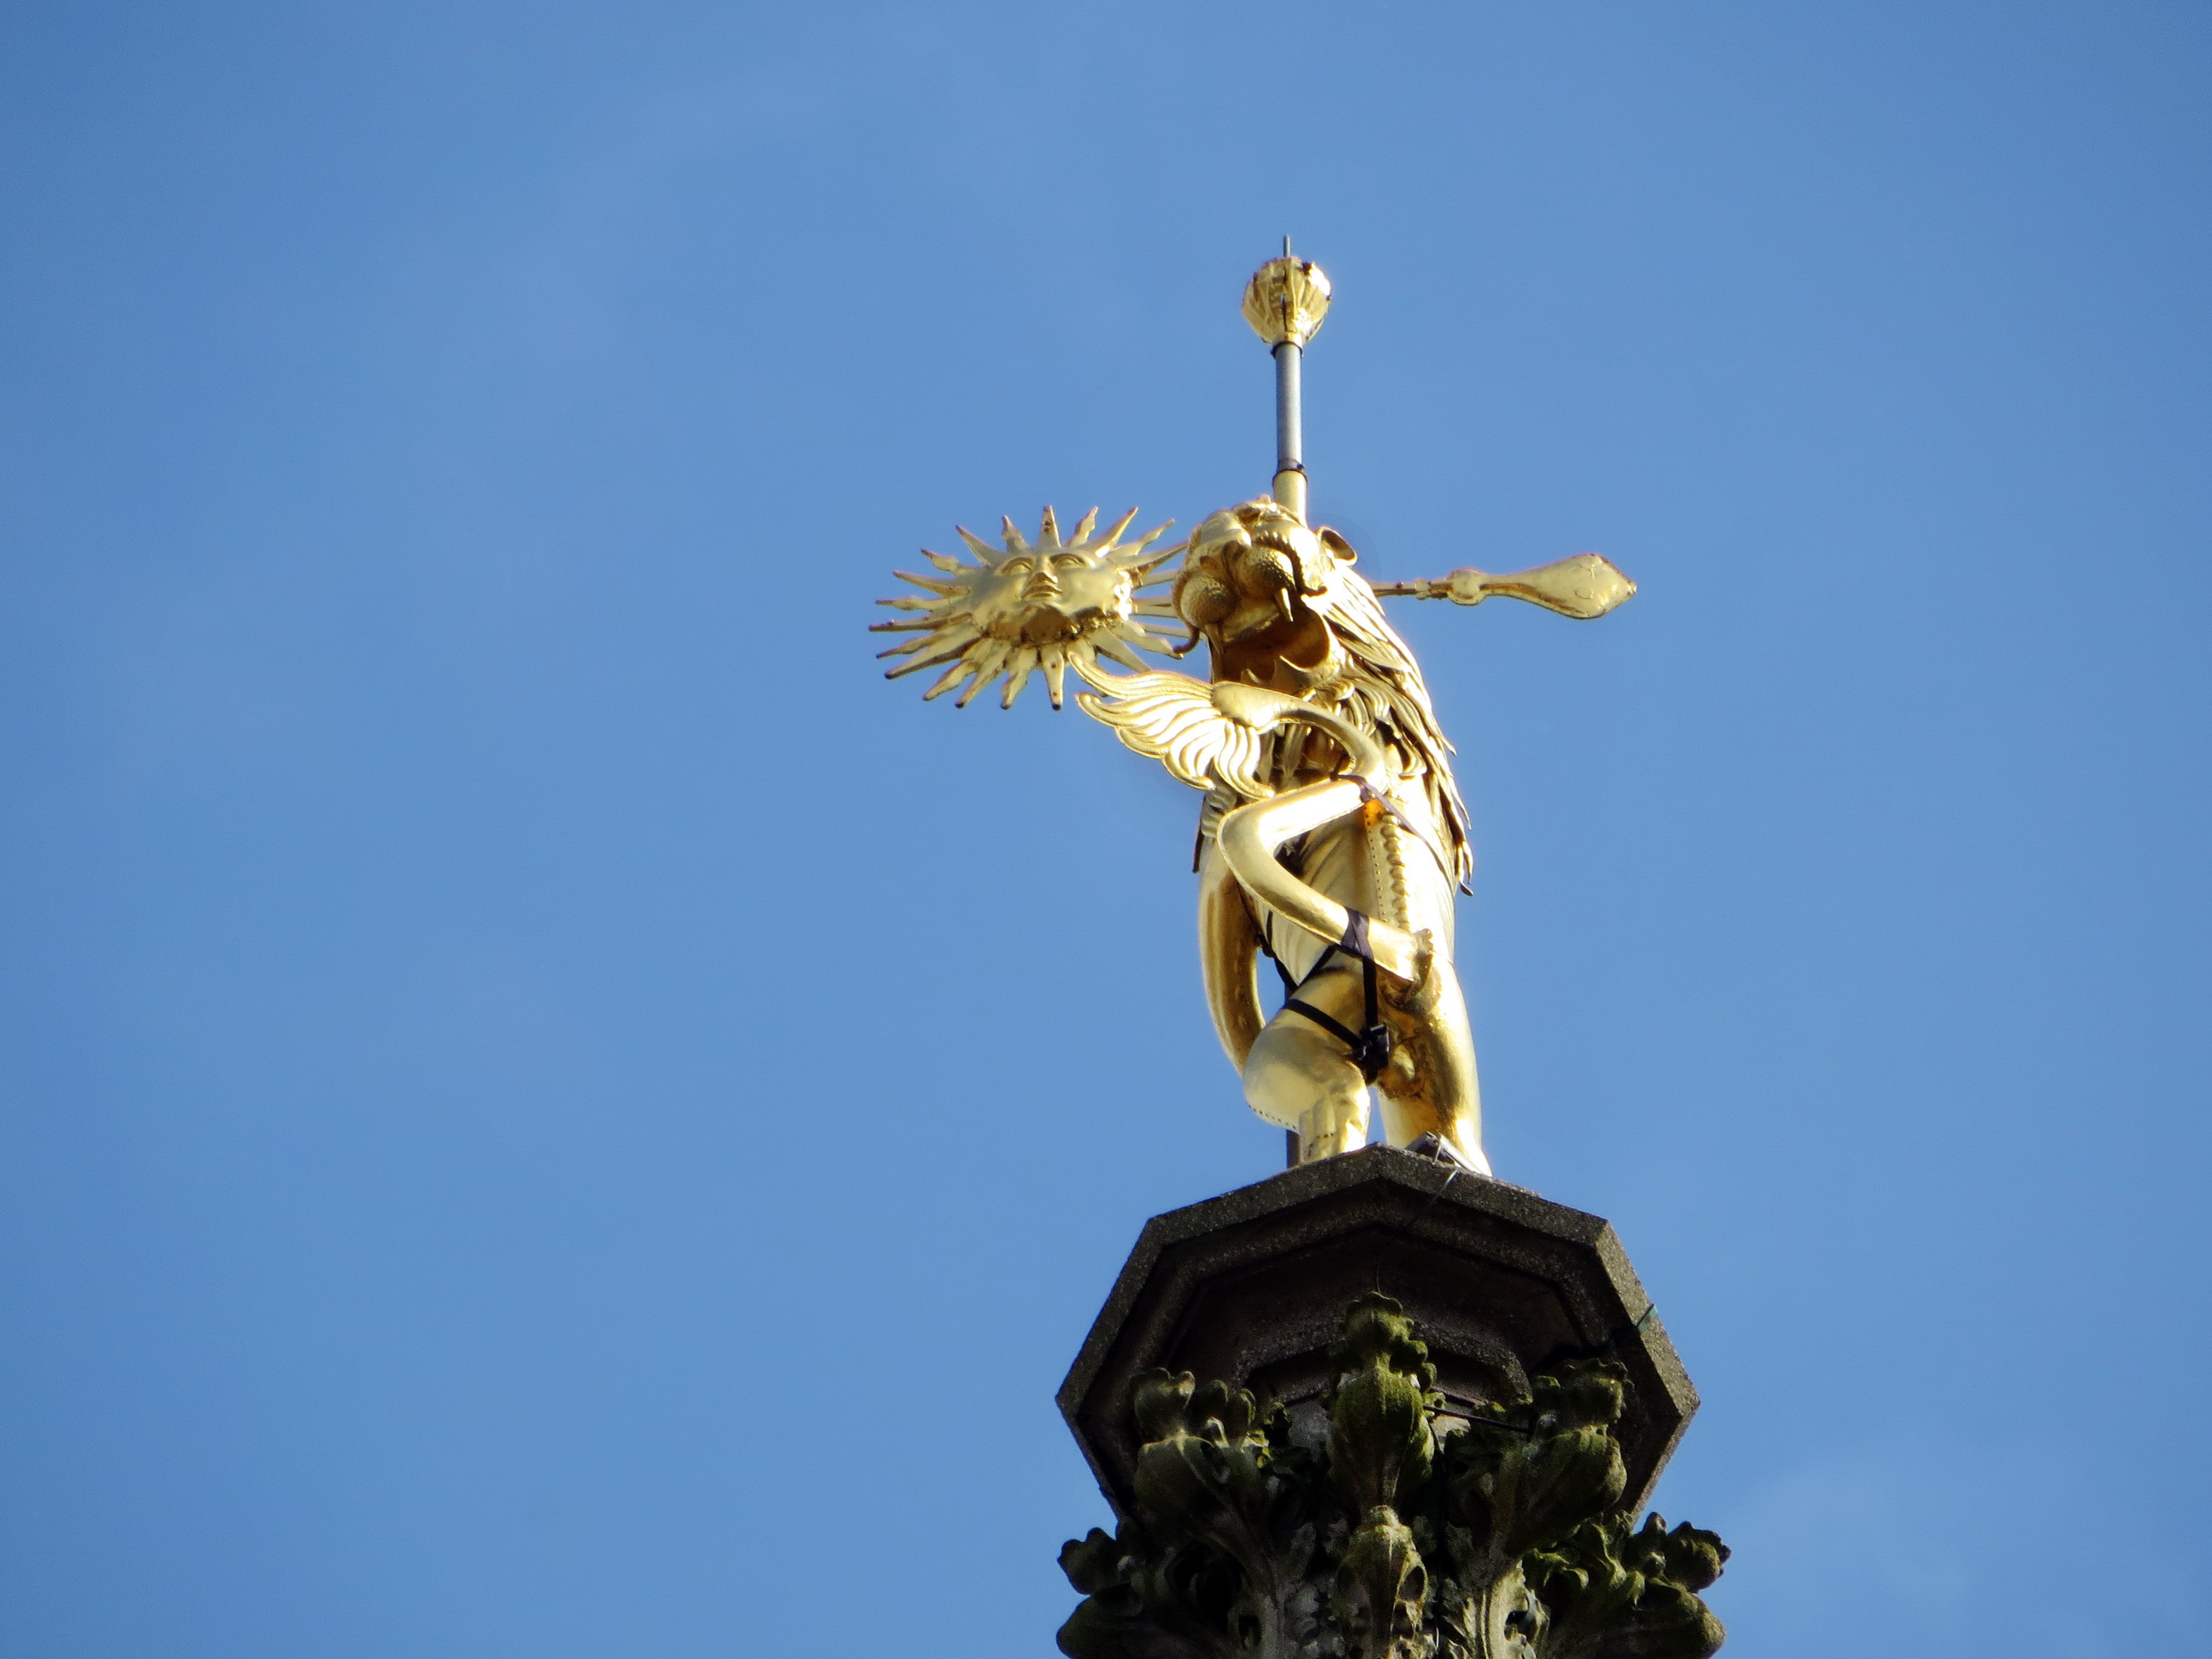
sky, sun, monument, statue, golden, summit, sculpture, devil, belfry, historical monument, top of the belfry, arras